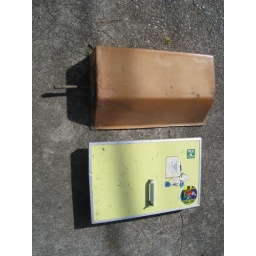
The icebox door &amp;amp; a water tank which tucks in by the icebox.